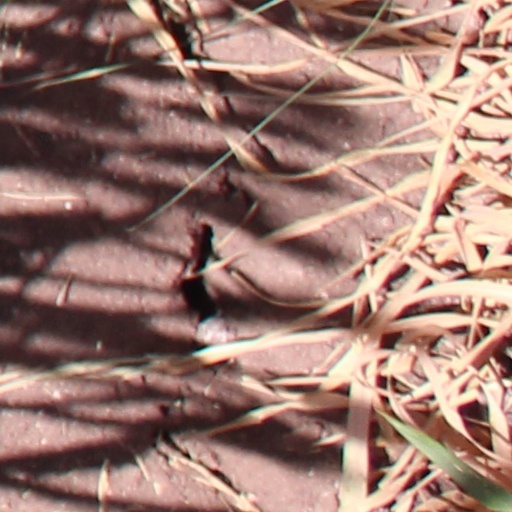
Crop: wheat